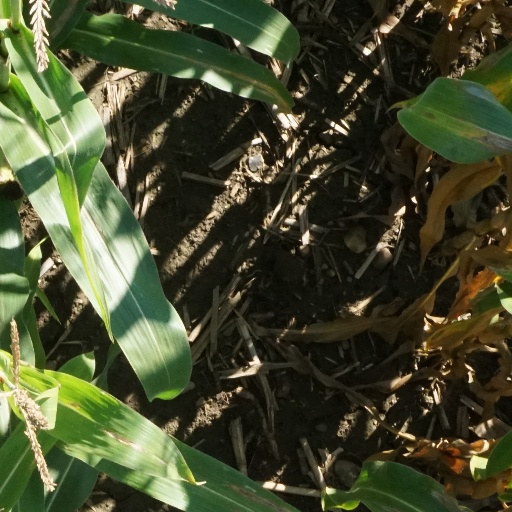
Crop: maize; corn